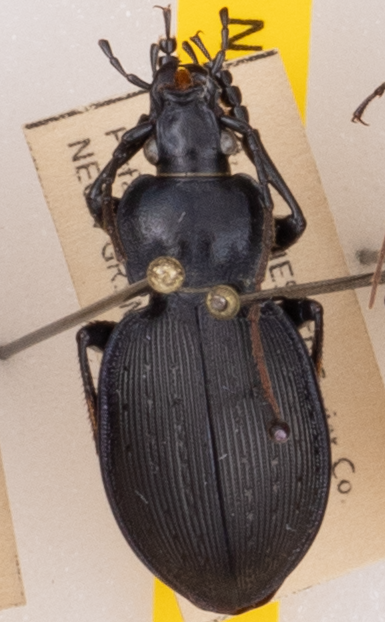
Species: Carabus goryi
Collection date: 2022-08-02
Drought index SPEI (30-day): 1.69
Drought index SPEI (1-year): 1.16
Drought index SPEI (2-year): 1.642